Thompson Rivers University

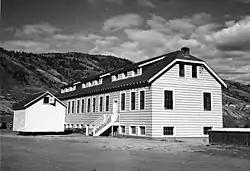
Classroom of the Kamloops Indian Residential School

In 1970, the Government of British Columbia selected Kamloops as the site for one of several new two-year regional colleges intended to provide post-secondary education outside the major urban centers of Vancouver and Victoria. Cariboo College began operations in September 1970, accommodating 367 full-time and 200 part-time students in facilities at the Kamloops Indian Residential School during its inaugural year.